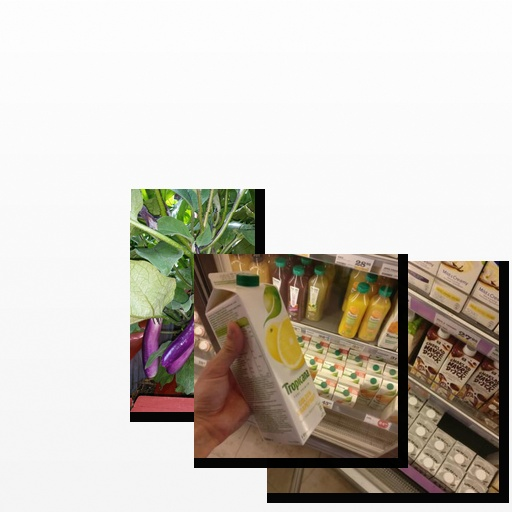
Food items: golden_grapefruit_juice, blueberry_soy_yogurt, eggplant